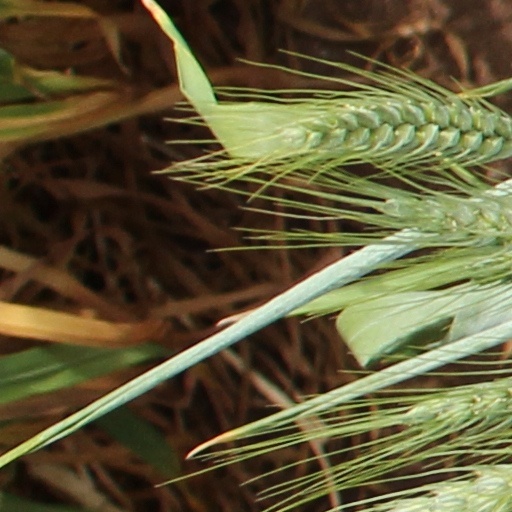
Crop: wheat